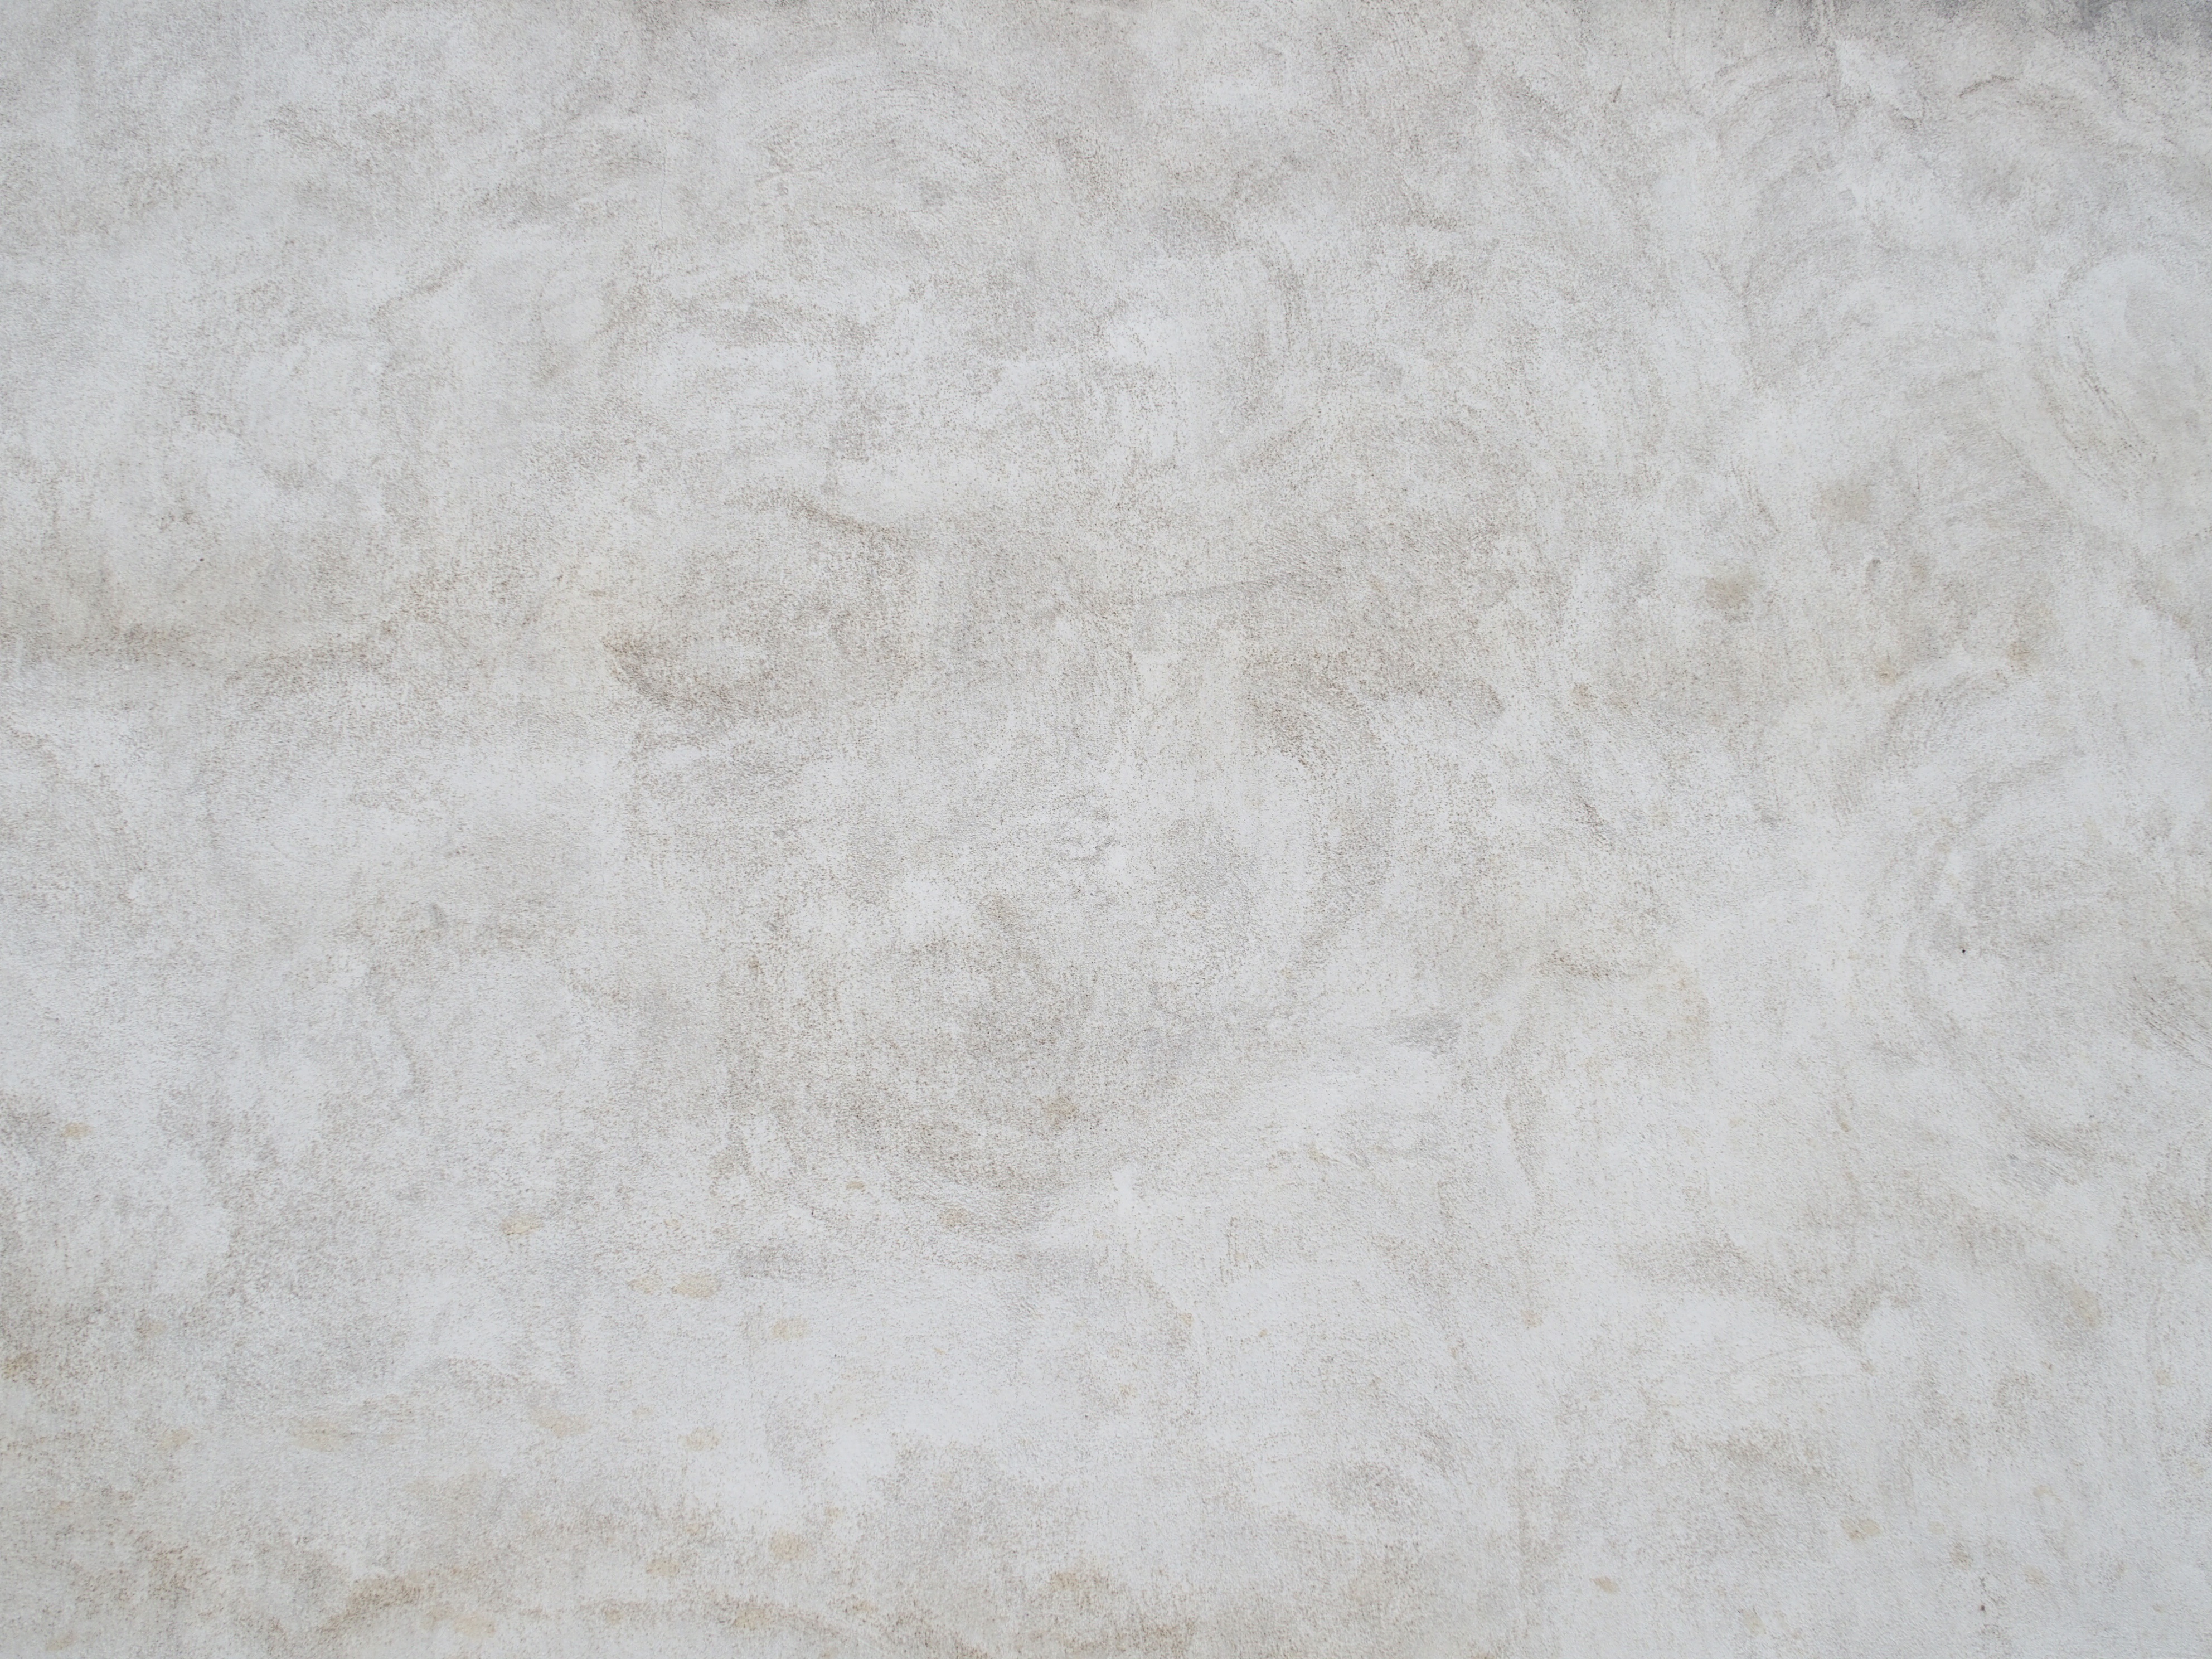
white, texture, floor, wall, gray, tile, material, concrete, surface, plaster, flooring, wall texture, laminate flooring